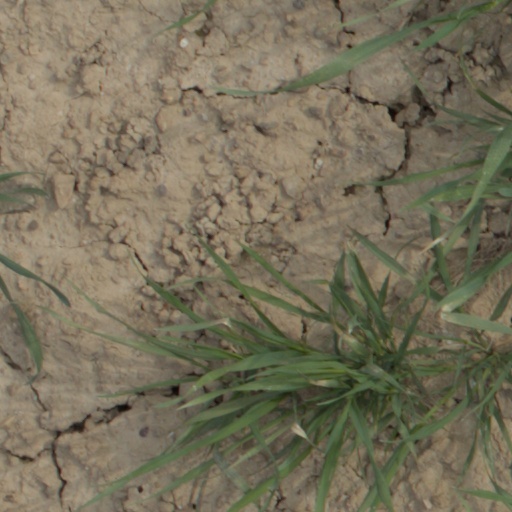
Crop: wheat